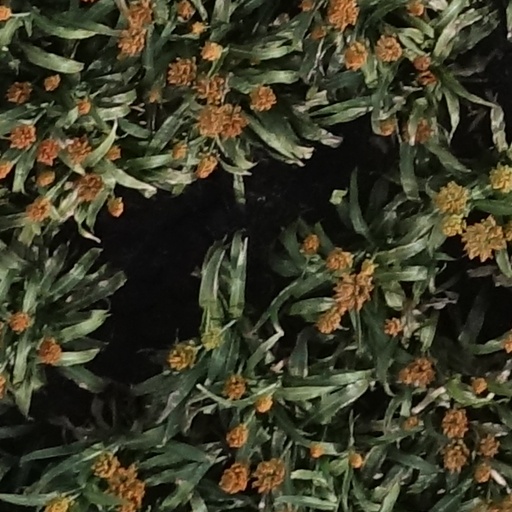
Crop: sorghum